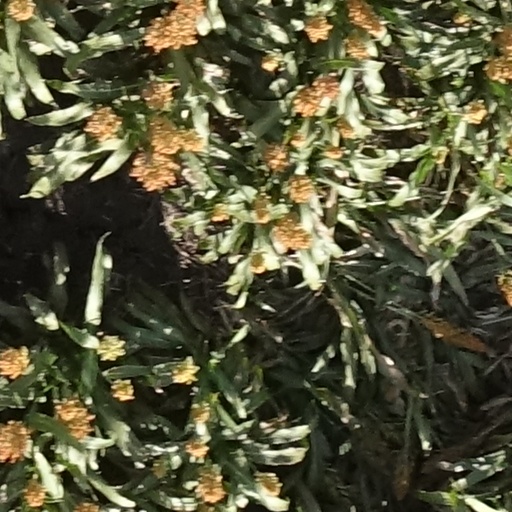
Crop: sorghum